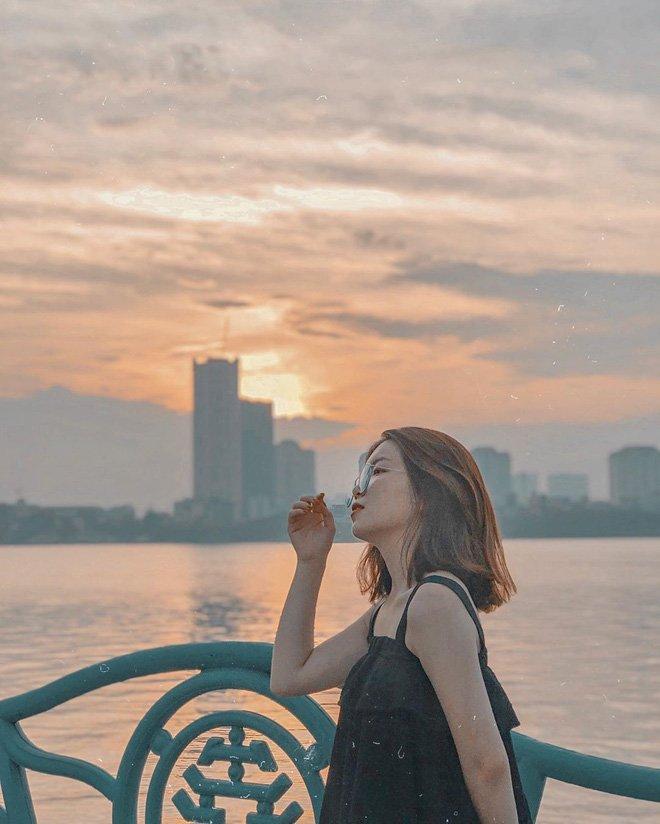
có một con sông ở phía sau lưng của cô gái đang tạo dáng chụp hình